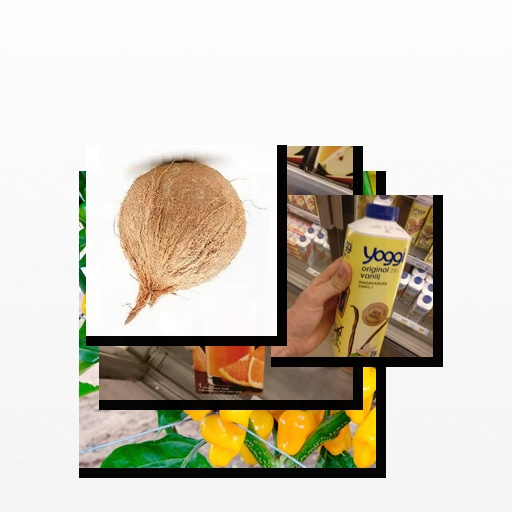
Food items: coconut, vanilla_yoghurt, chili_pepper, grapefruit_juice